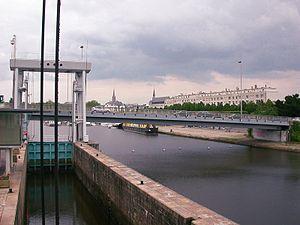
Pont de Tbilissi à Nantes
Le Pont de Tbilissi, situé à Nantes, franchit le canal Saint-Félix, à peine à 200 m de la confluence entre l'Erdre et la Loire. Avec le quai Malakoff, l'allée des Généraux-Patton-et-Wood, le cours John-Kennedy, il assure la liaison entre les quartiers Centre-ville et Malakoff.